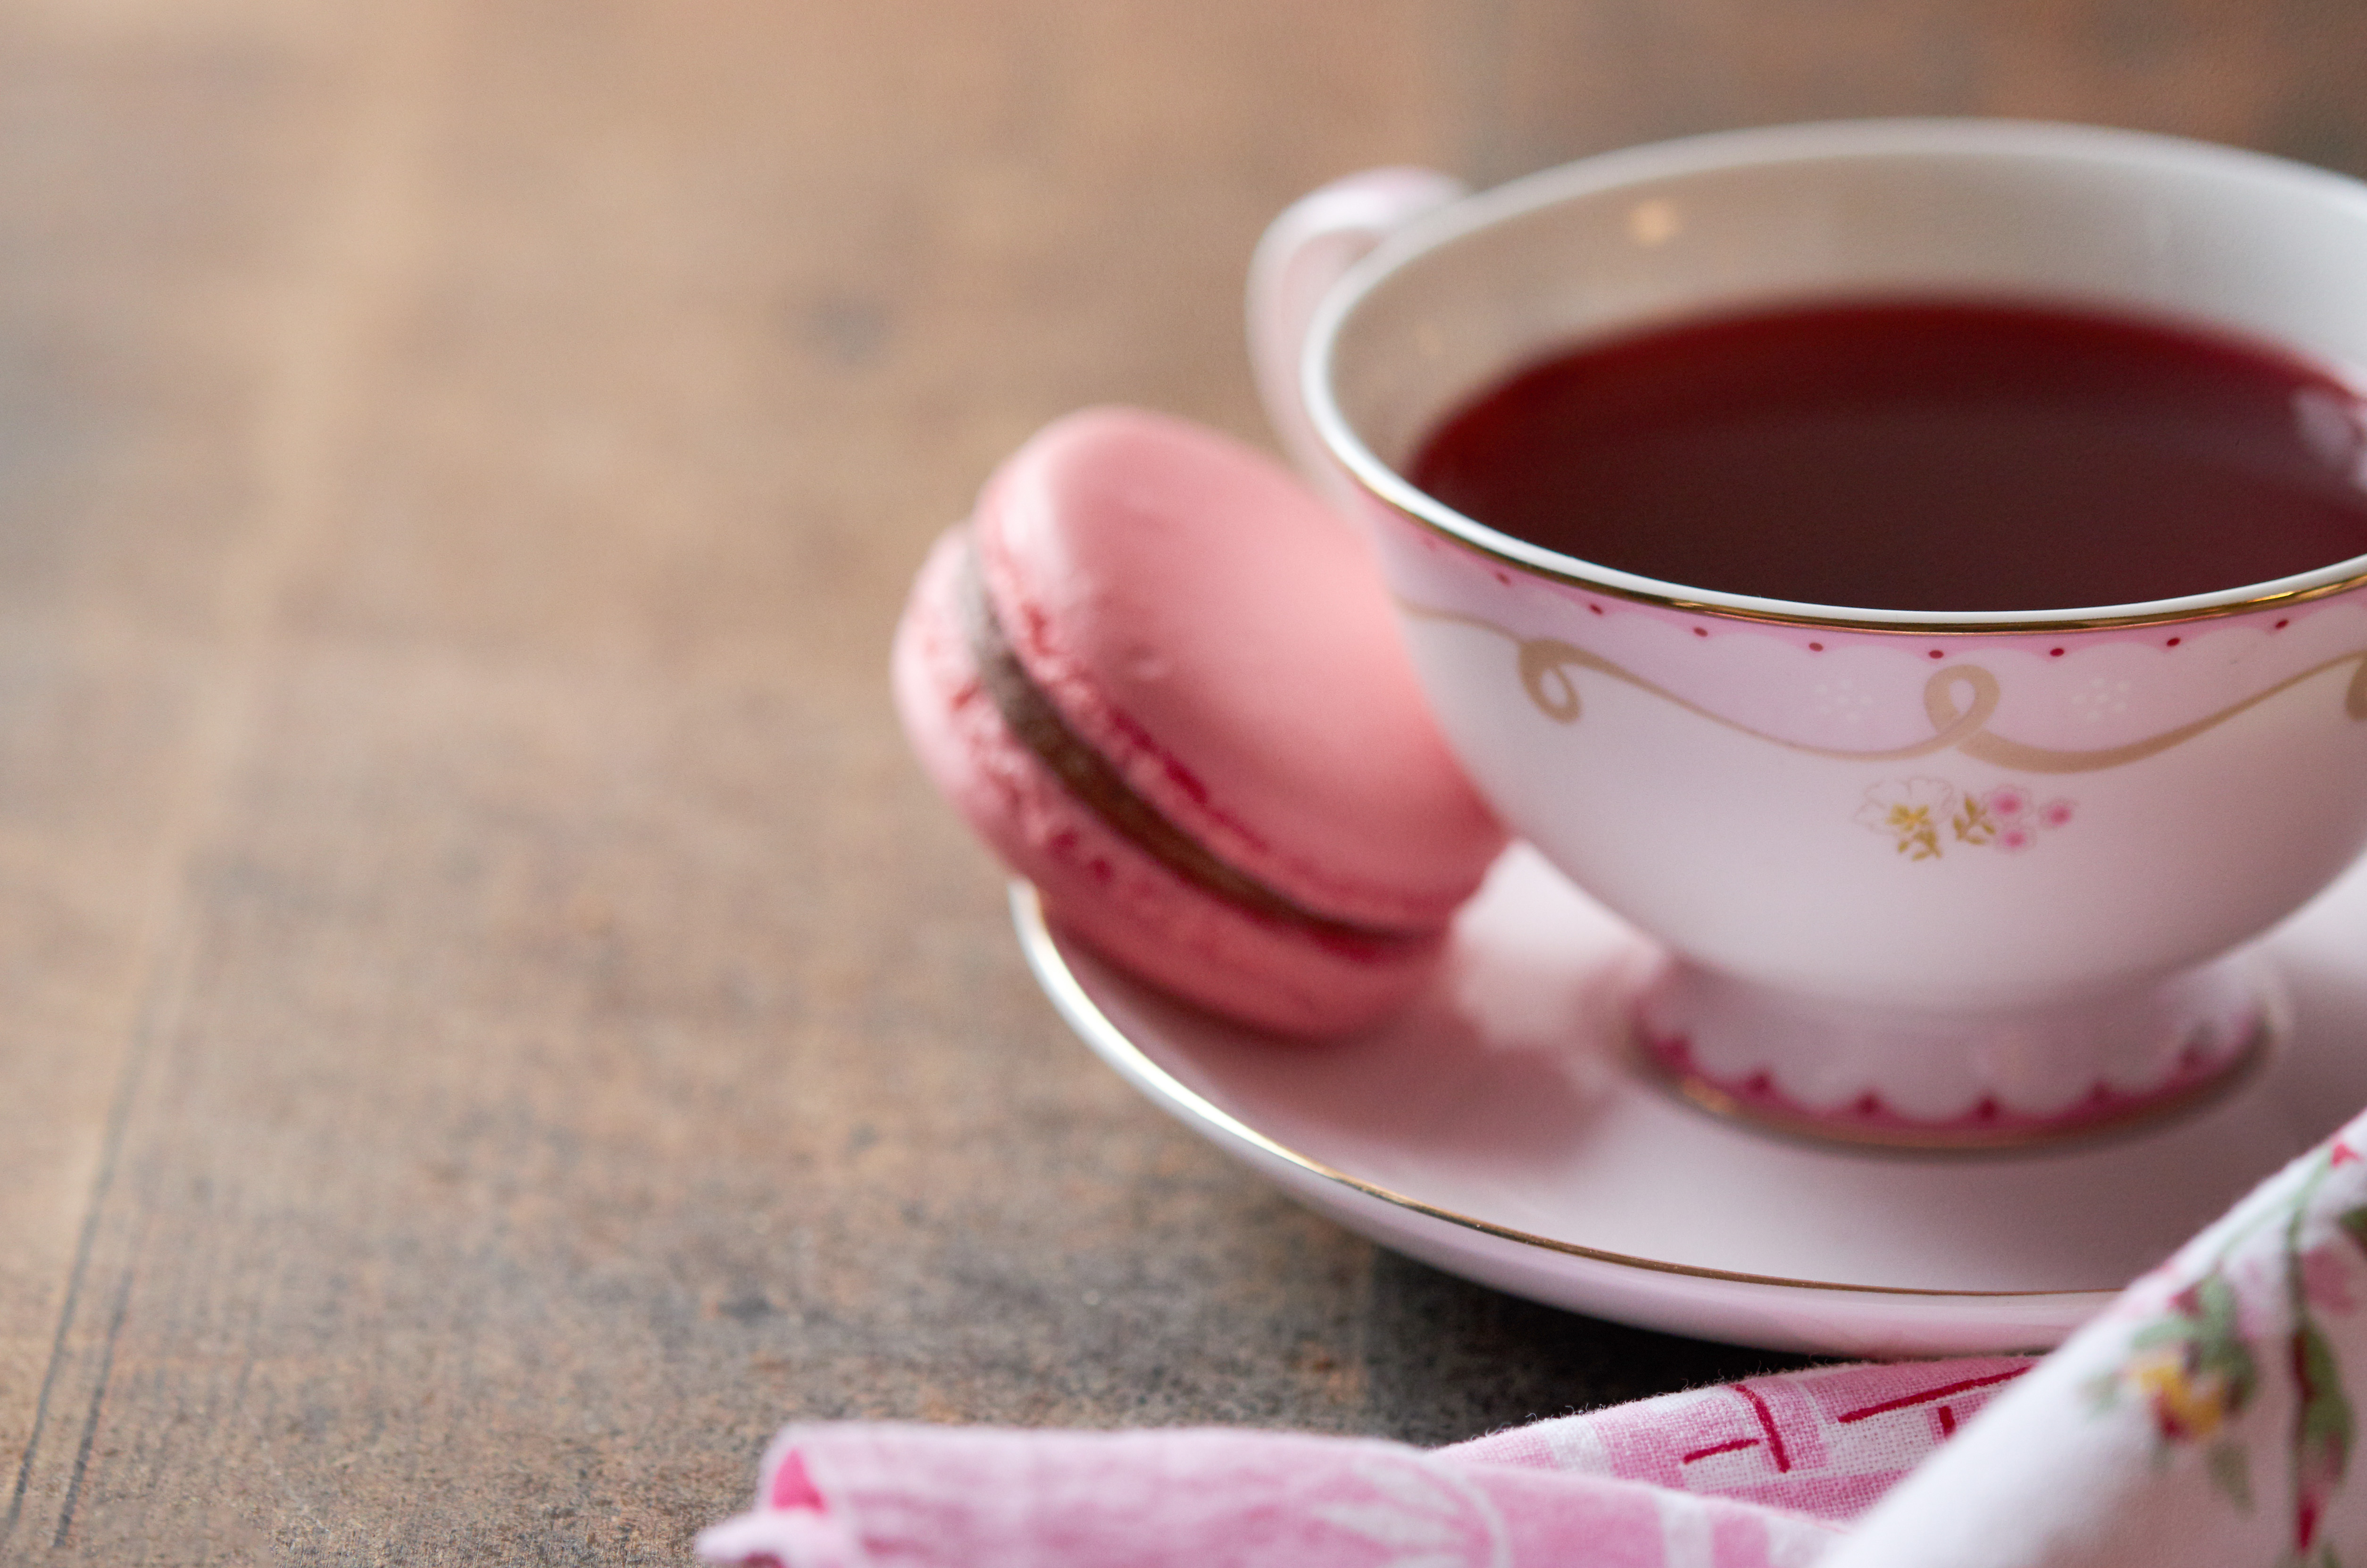
drinkware, dishware, food, tableware, cup, liquid, ingredient, saucer, teacup, serveware, pink, cuisine, tea, pu erh tea, dish, lapsang souchong, drink, porcelain, keemun, magenta, event, sweetness, soup, gunpowder tea, Wedang jahe, Kissel, ceylon tea, tieguanyin, carmine, da hong pao, coffee cup, hojicha, Dianhong tea, chinese herb tea, still life photography, earthenware, ceramic